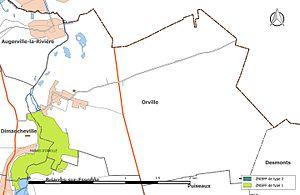
Carte des Zones naturelles d'intérêt écologique faunistique et Floristique (ZNIEFF) de la commune de fr:Orville (Loiret).
Orville est une commune française située dans le département du Loiret en région Centre-Val de Loire.